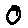
Label: 0